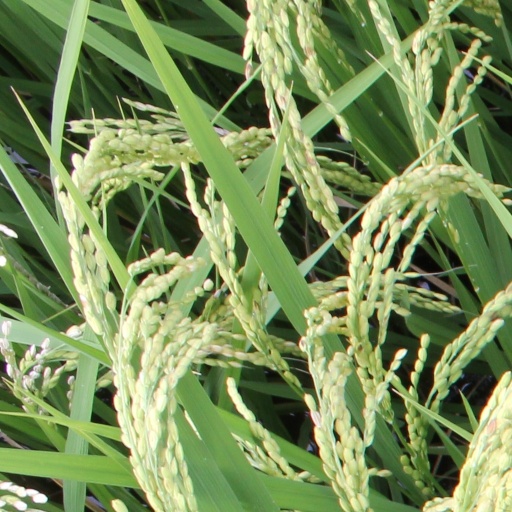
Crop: rice